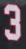
Number: 3